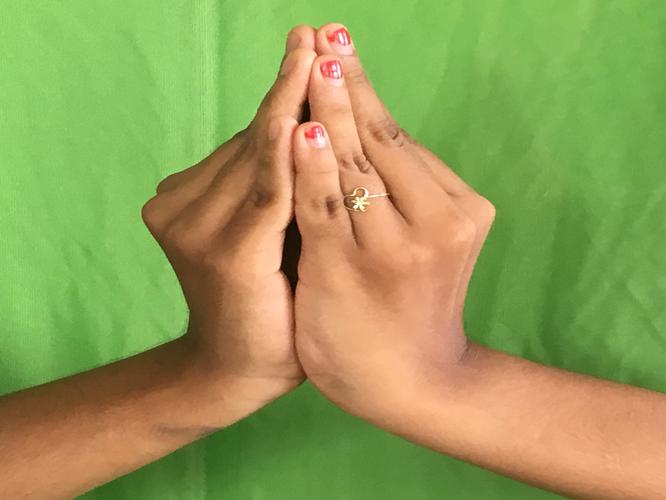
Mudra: Kapotham
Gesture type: double_hand